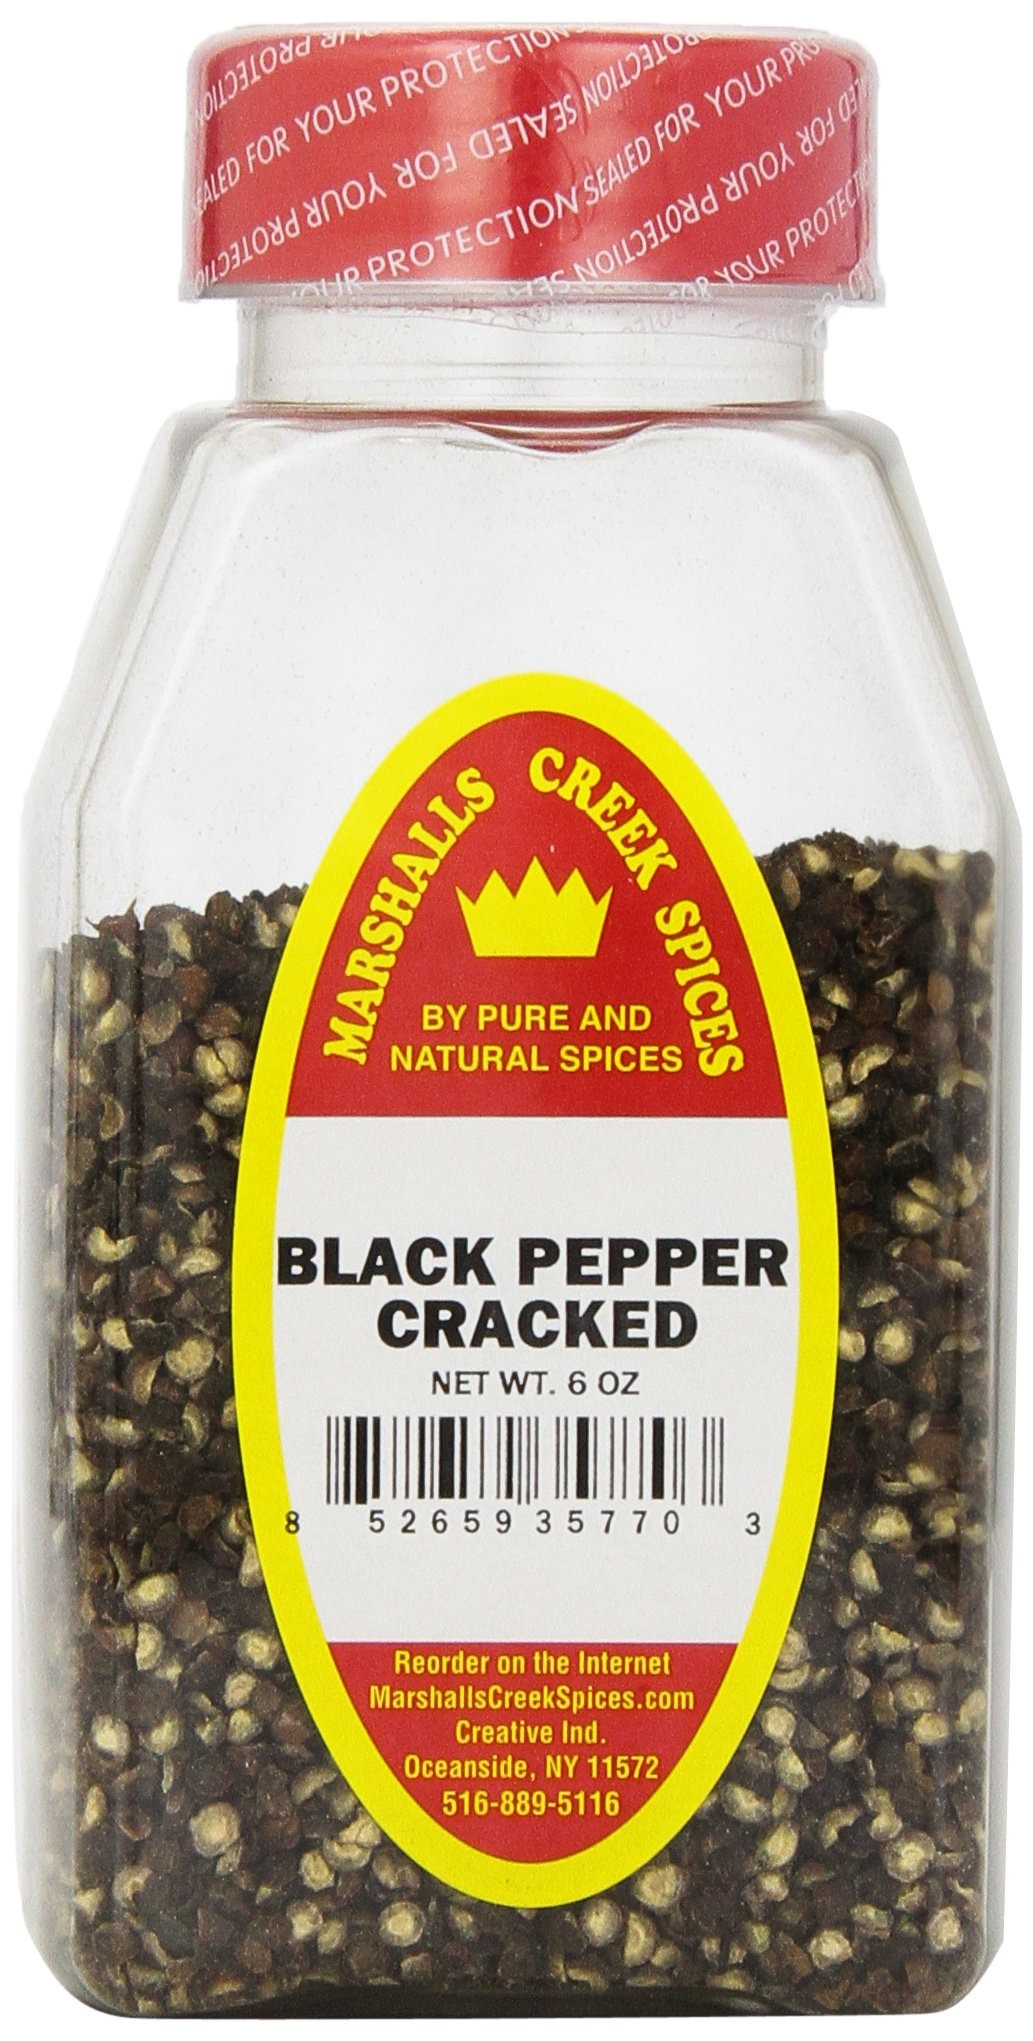
Item Name: Marshall’s Creek Spices Black Pepper Cracked Seasoning, 6 Ounce (Pack of 12)
Bullet Point 1: Packed weekly
Bullet Point 2: No Fillers
Bullet Point 3: No MSG
Bullet Point 4: All Natural
Value: 72.0
Unit: oz

Price: 32.99